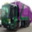
Label: truck